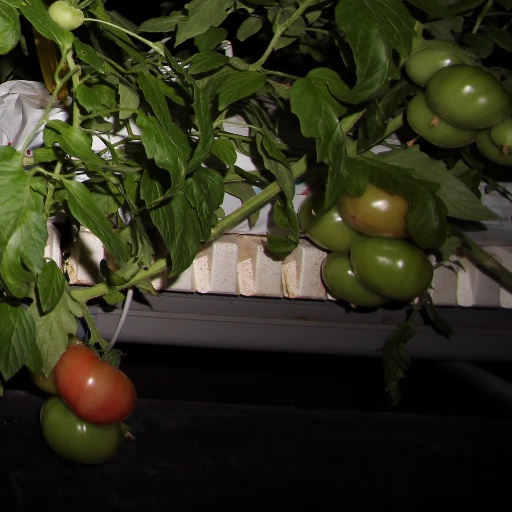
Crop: tomato